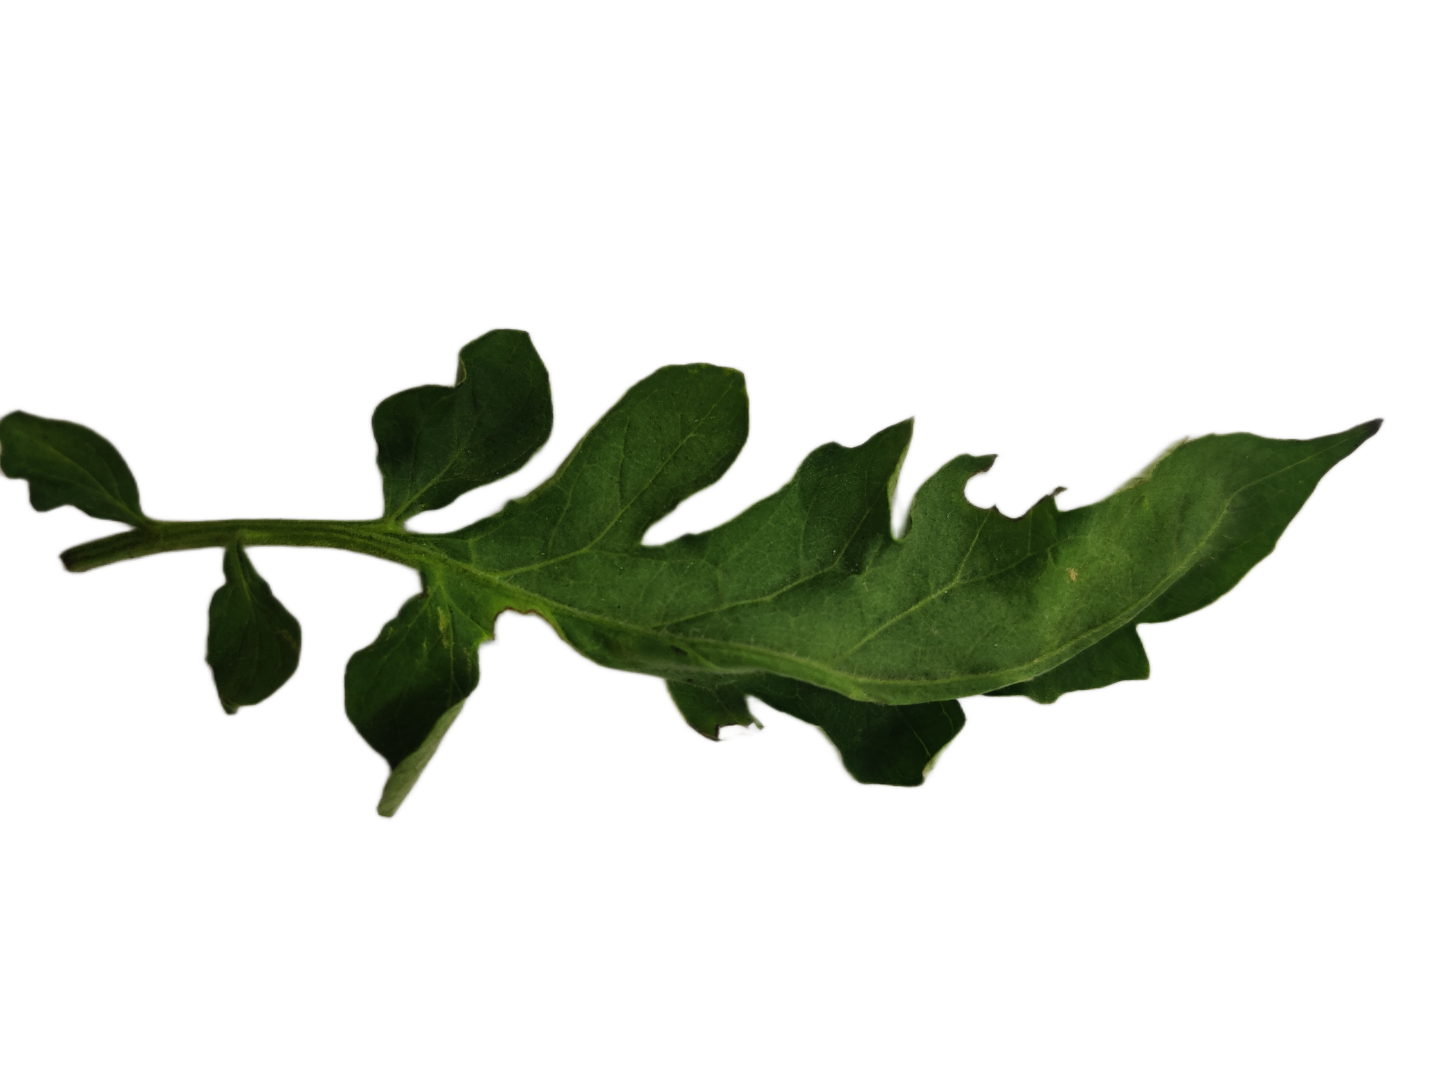
Crop: Tomato
Label: Mosaic